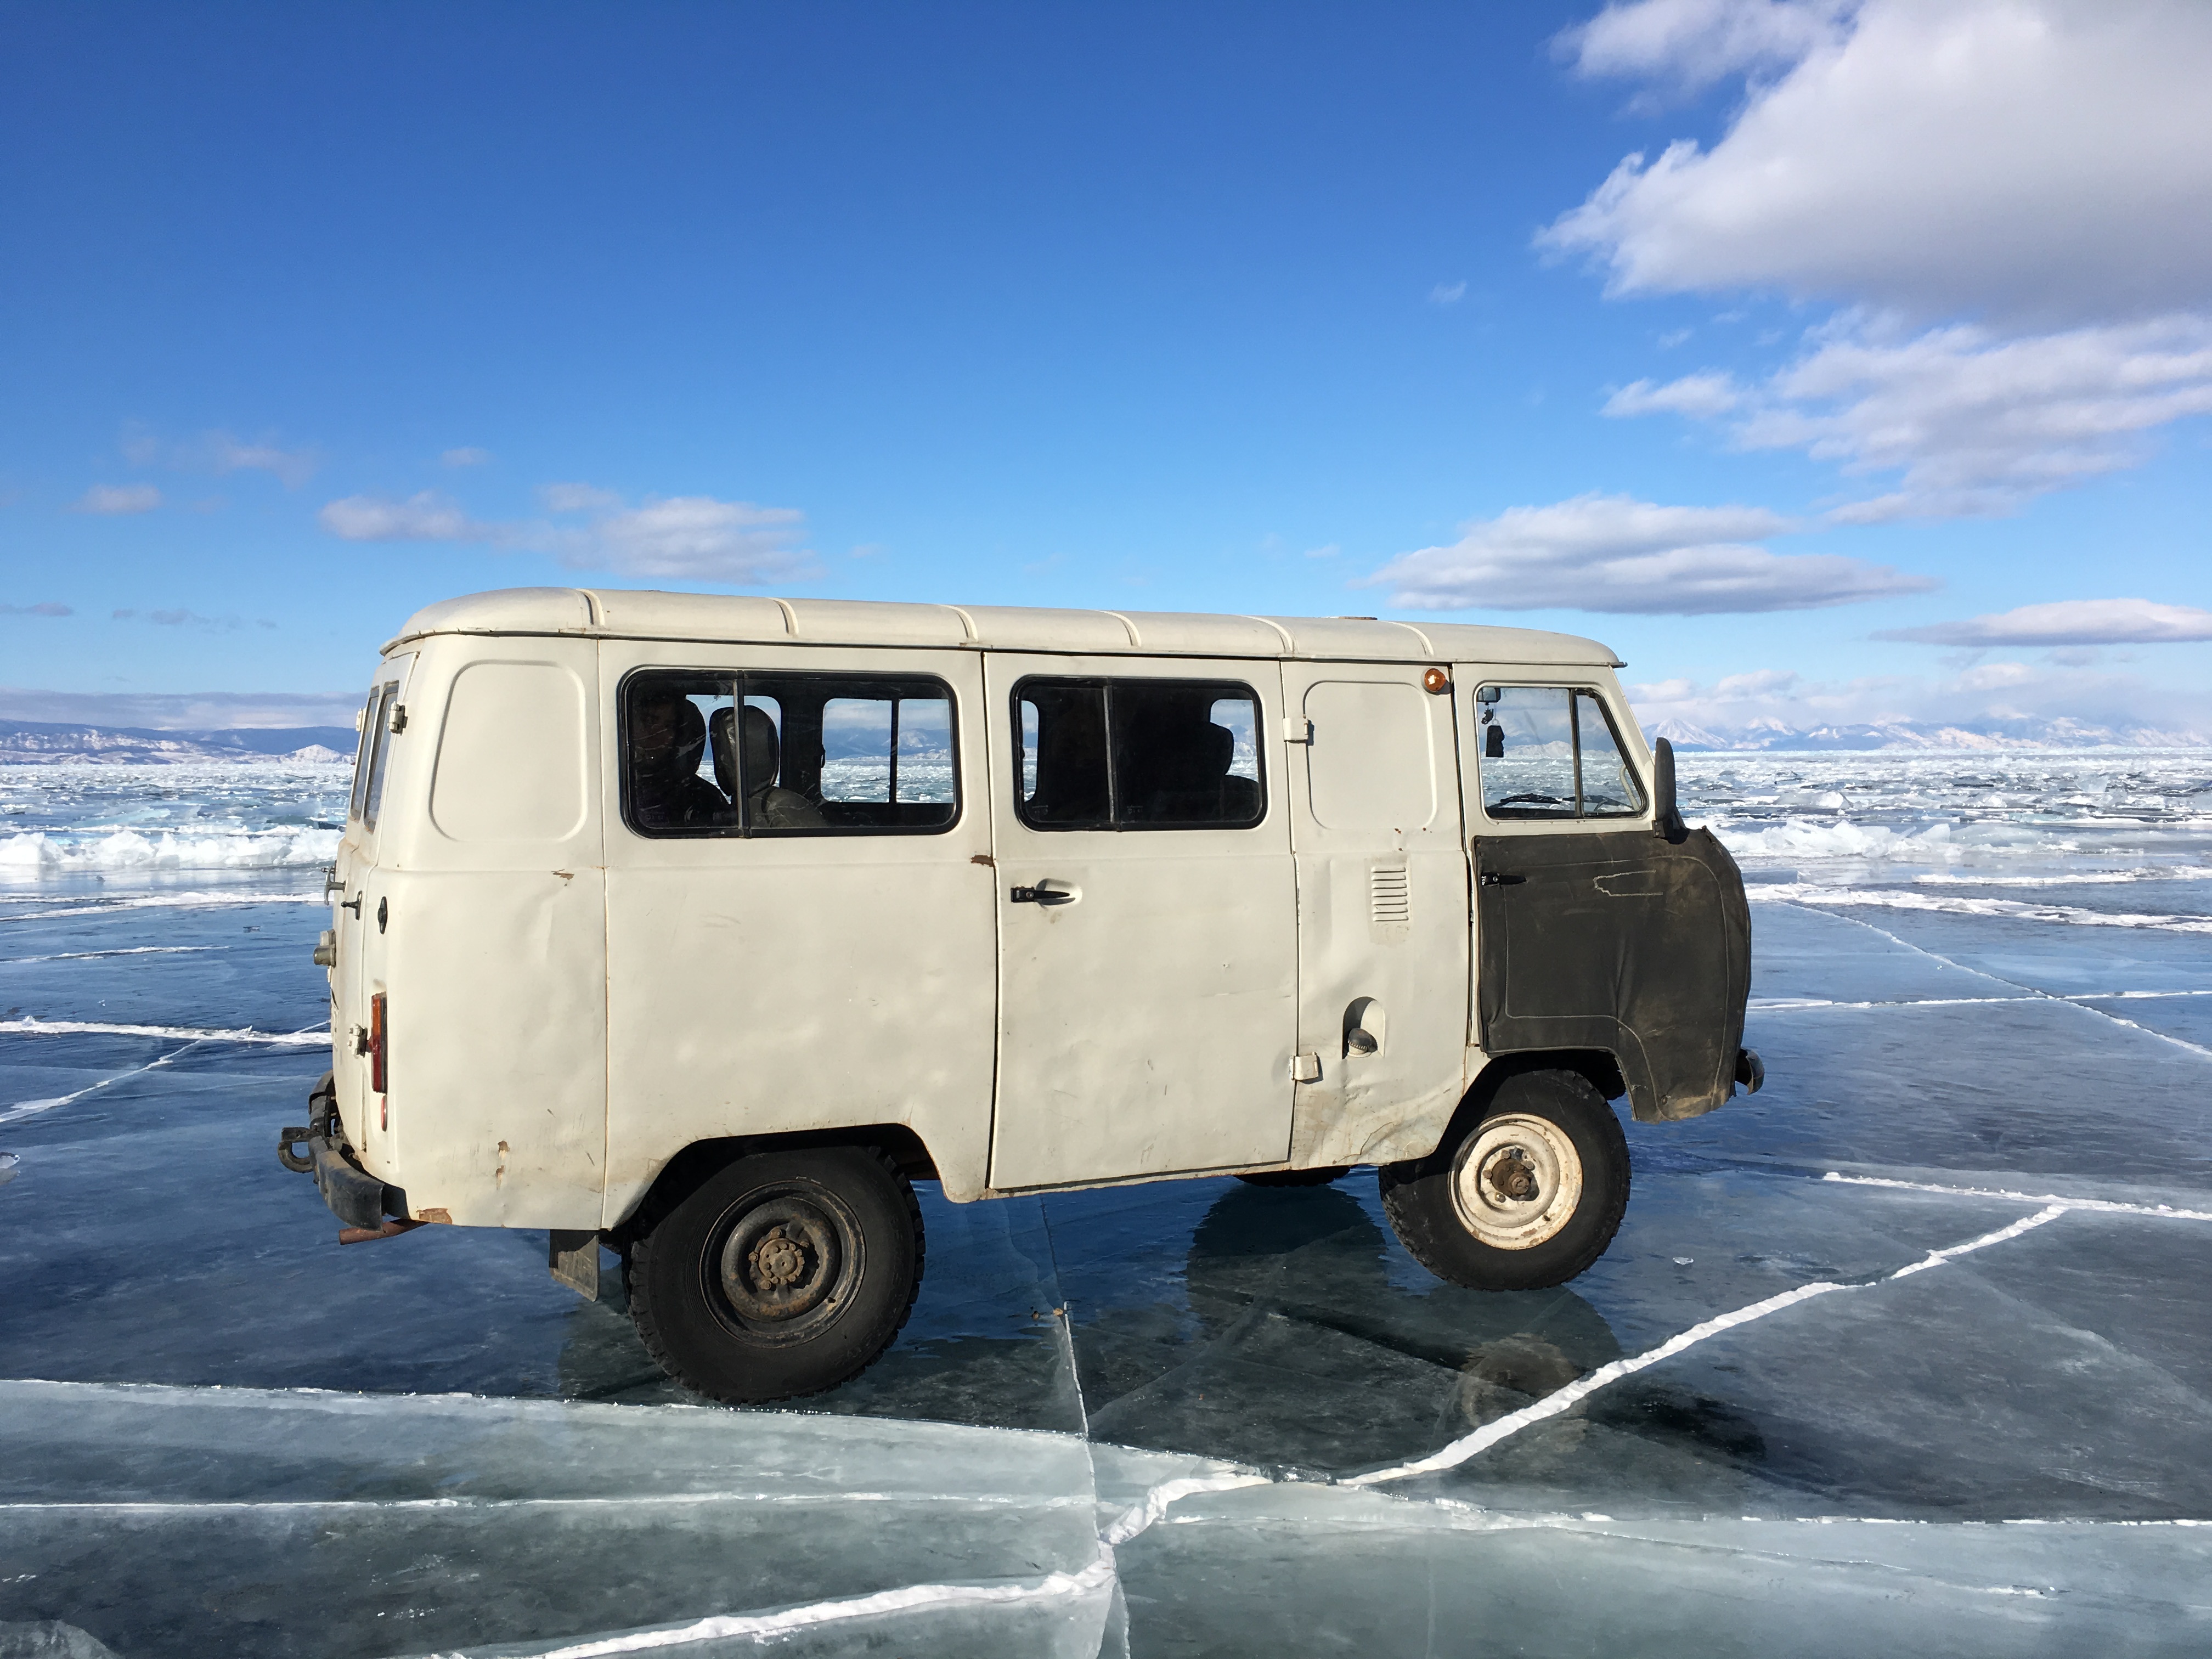
winter, car, van, transport, ice, vehicle, old car, mini bus, russia, off road vehicle, land vehicle, recreational vehicle, automobile make, lake baikal, a frozen lake